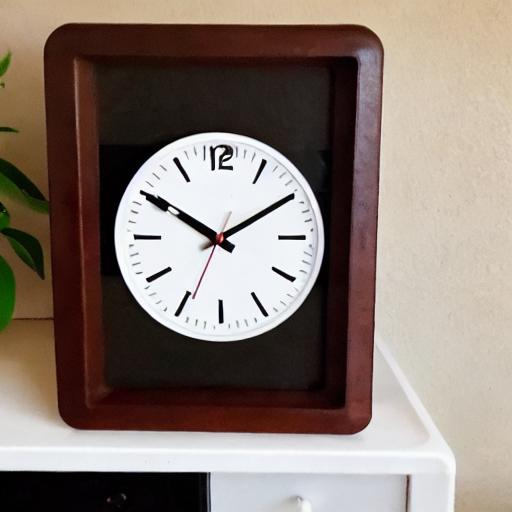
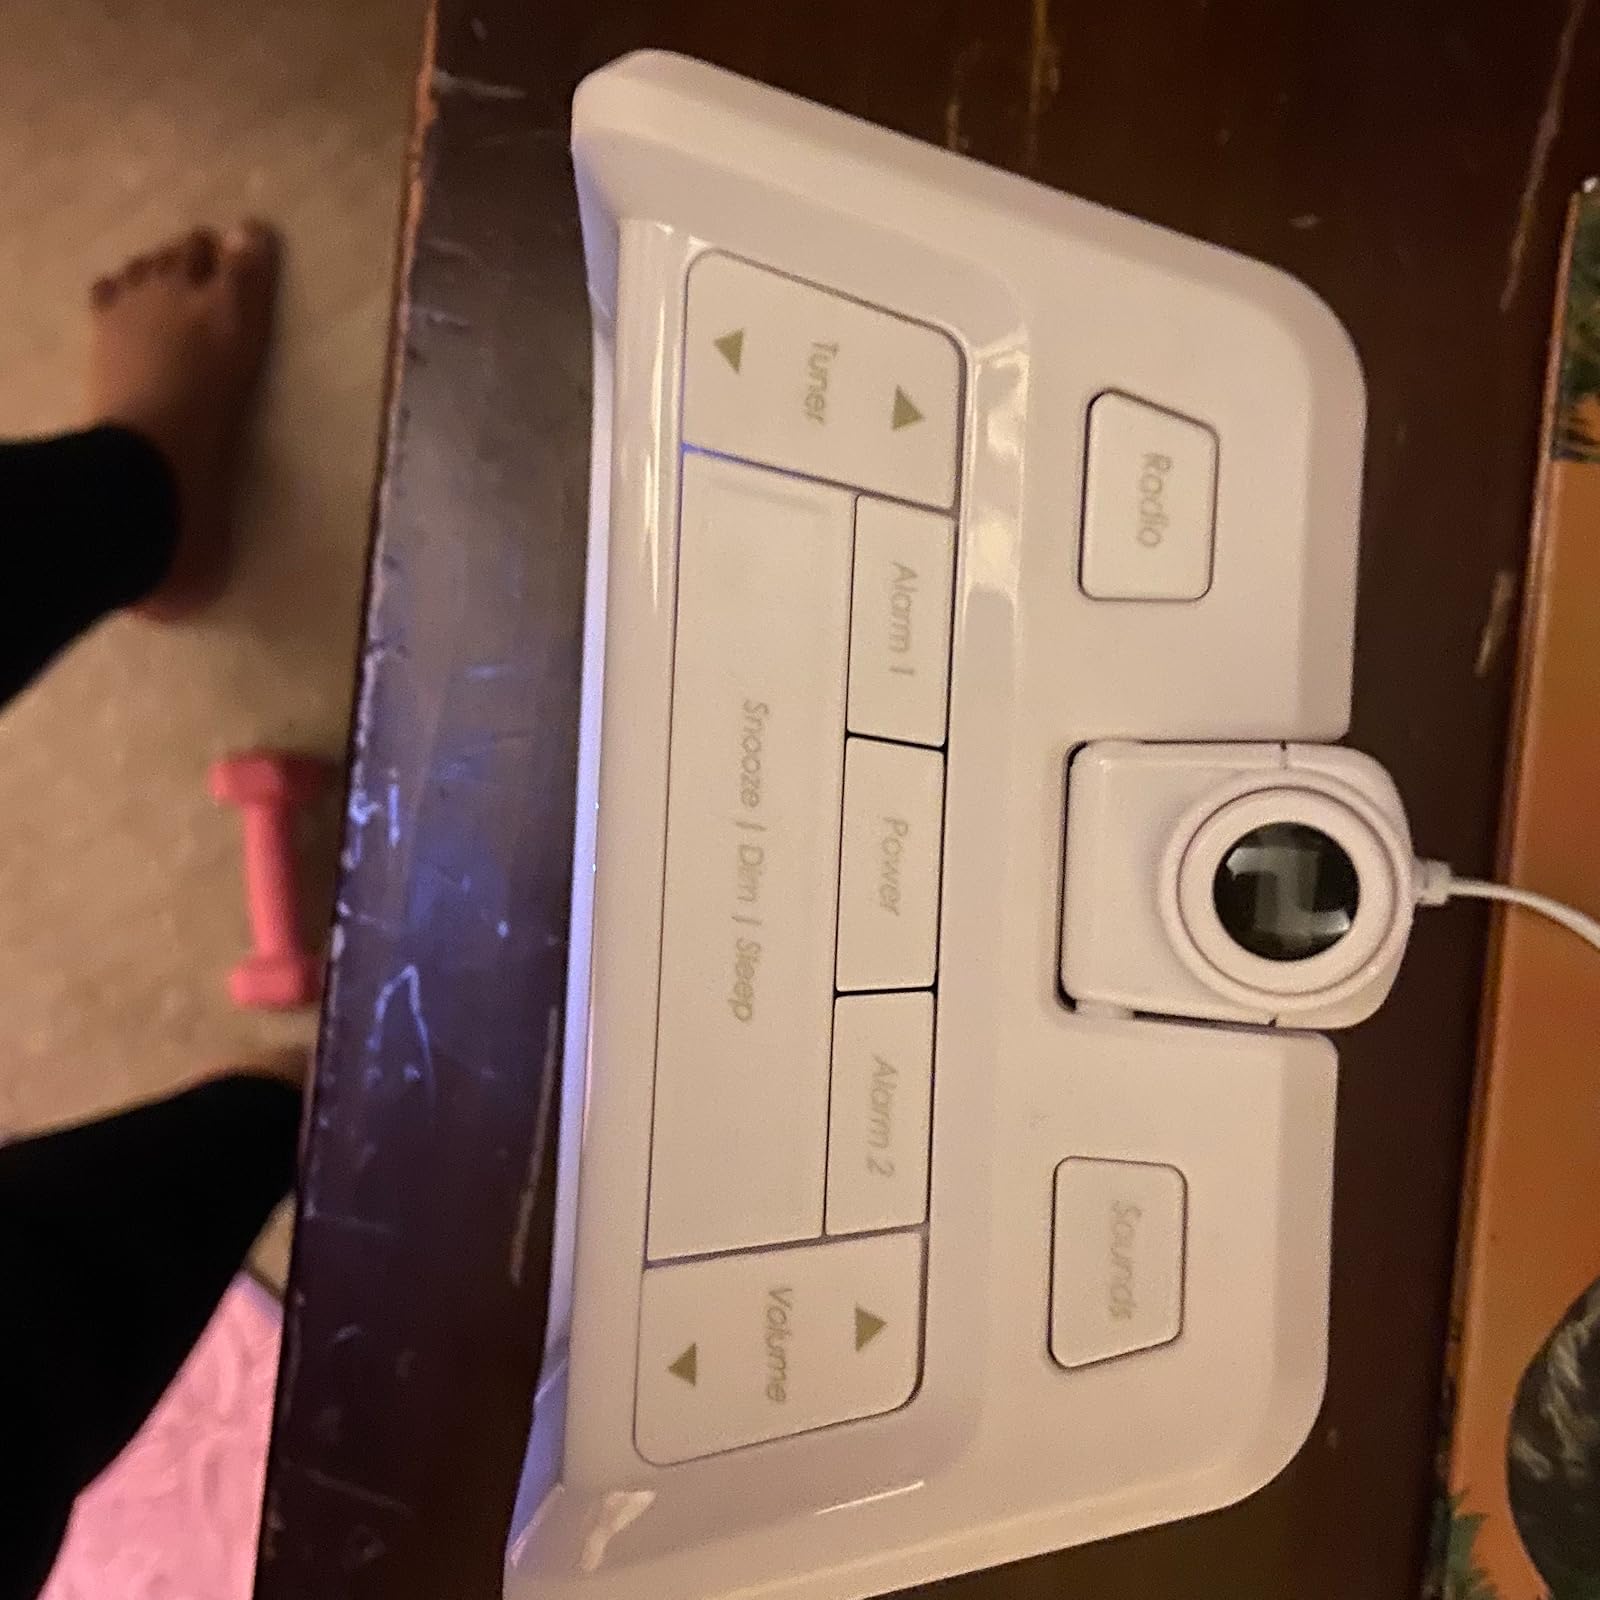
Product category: clock
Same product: no